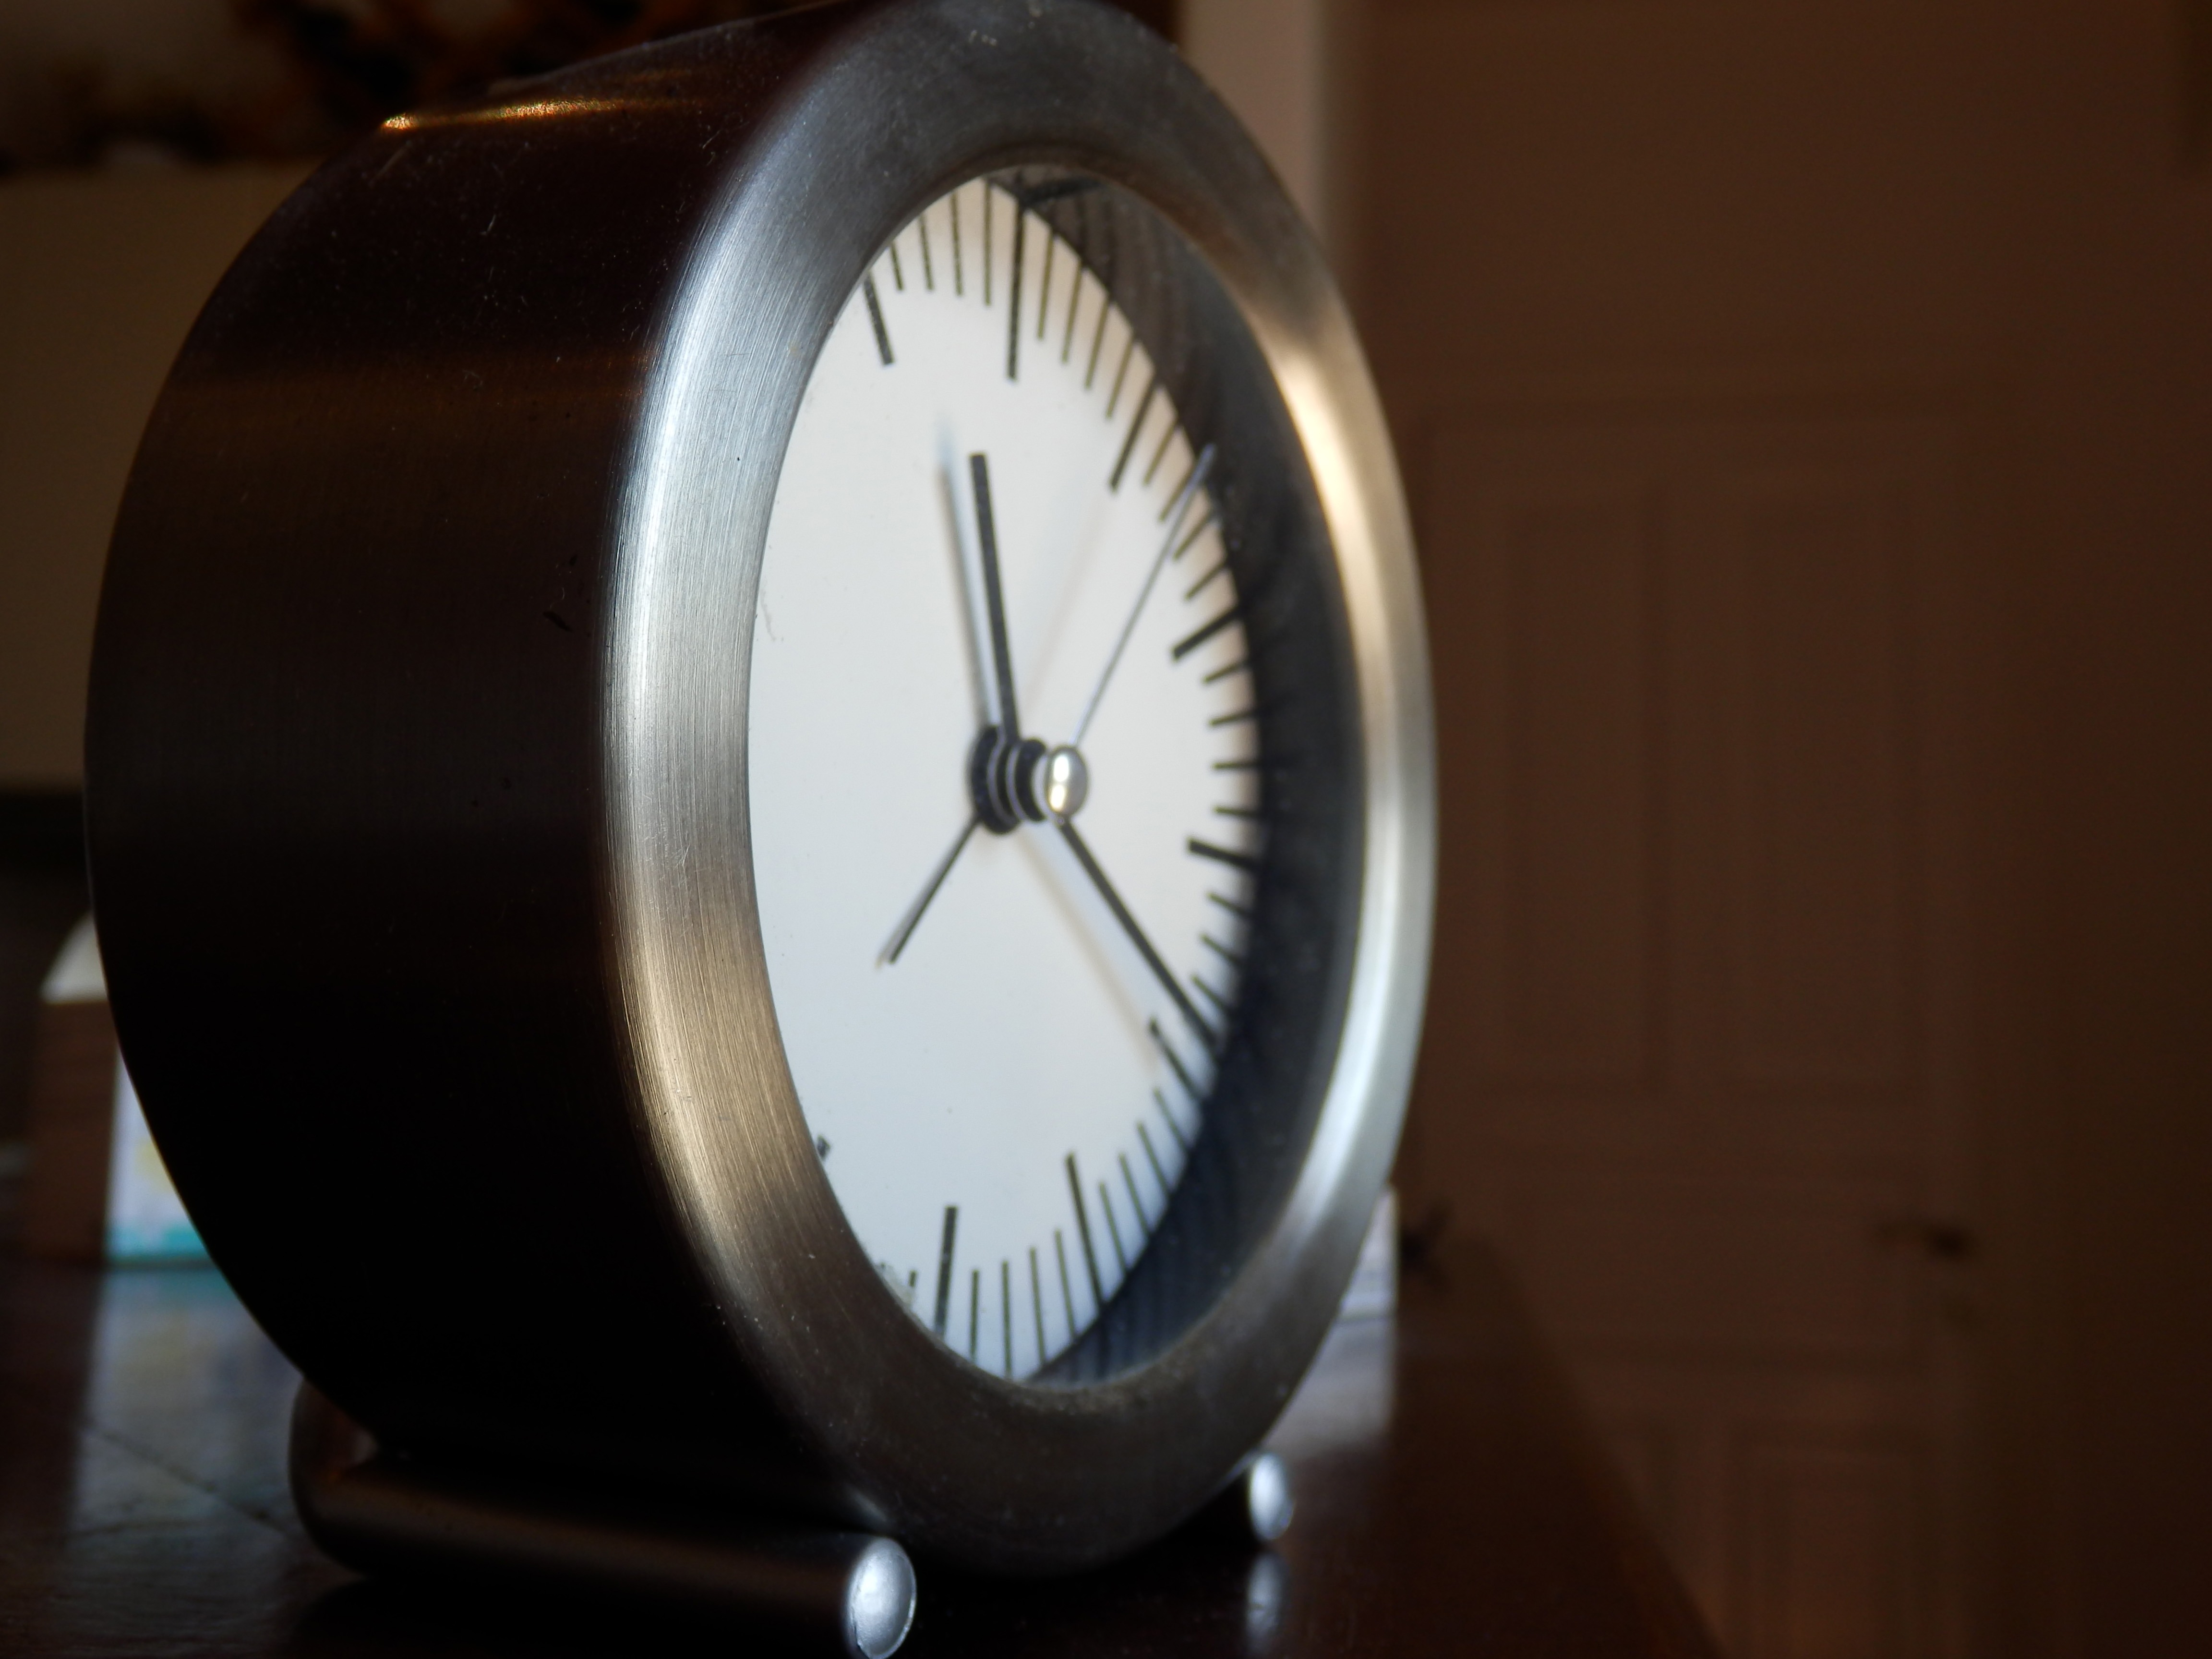
watch, hand, wheel, clock, time, hour, alarm, lighting, decor, timepiece, minute, timer, reminder, second, hours, minutes, seconds, home accessories